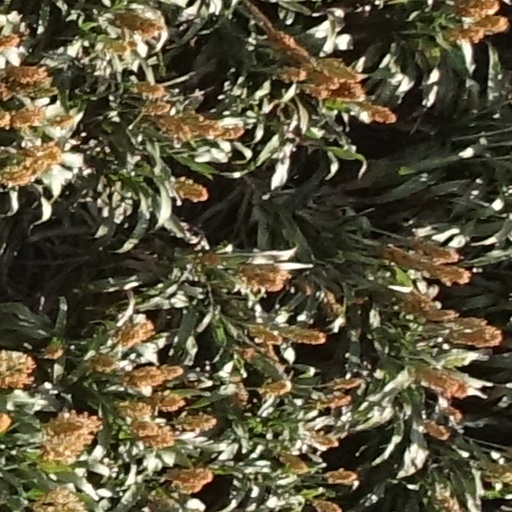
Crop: sorghum